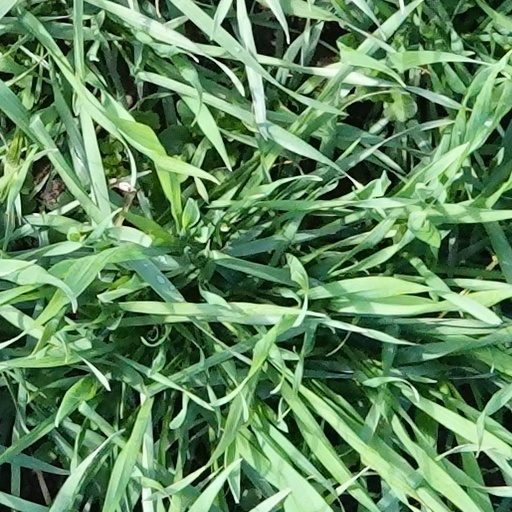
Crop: wheat